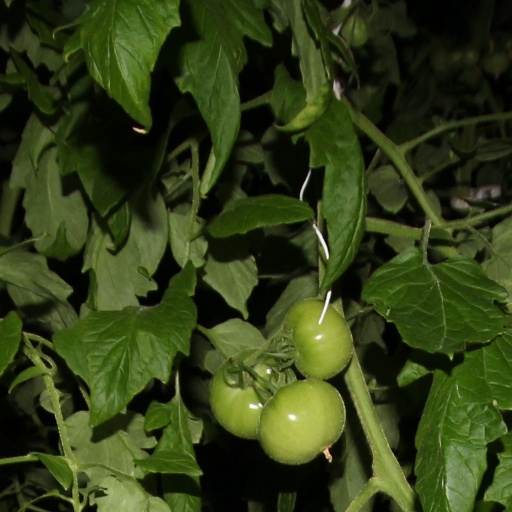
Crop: tomato